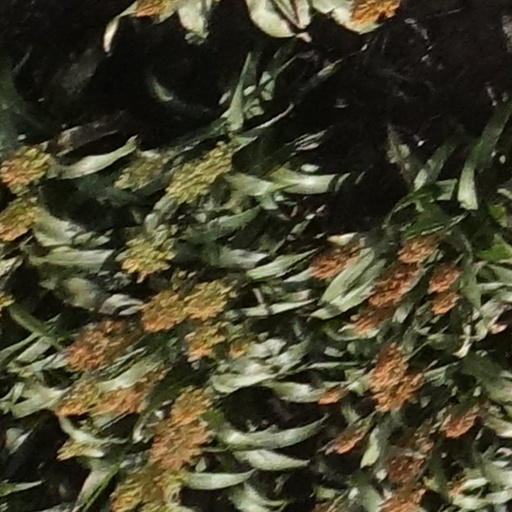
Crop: sorghum